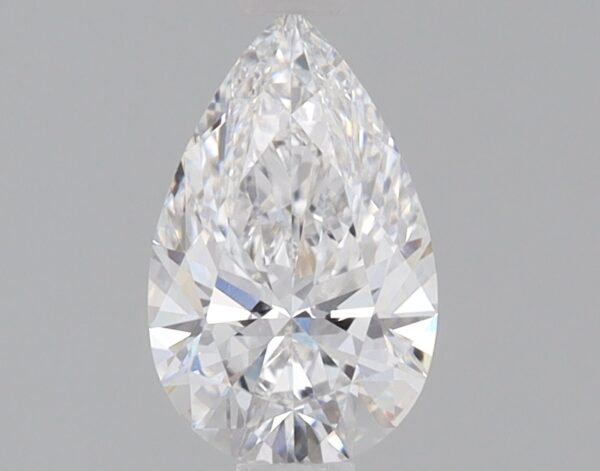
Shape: pear
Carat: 0.77
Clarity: VS2
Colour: E
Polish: EX
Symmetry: EX
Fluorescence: NONE
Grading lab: IGI
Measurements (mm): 8.2 x 5.13 x 3.17